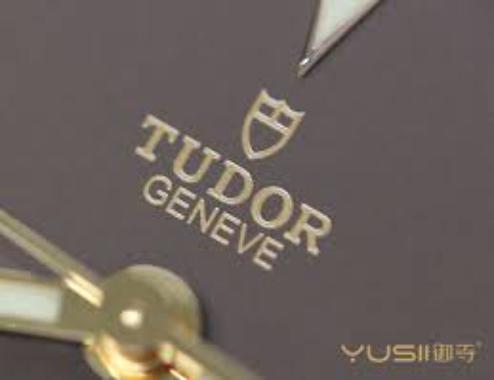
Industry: Clothes